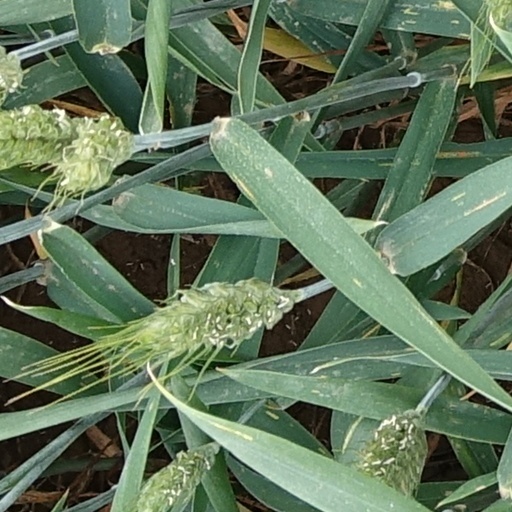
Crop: wheat